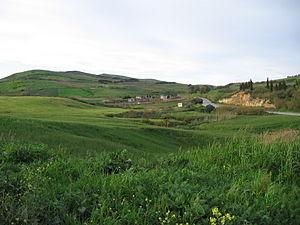
Les Chants de l'été est une nouvelle de science-fiction de Robert Silverberg.